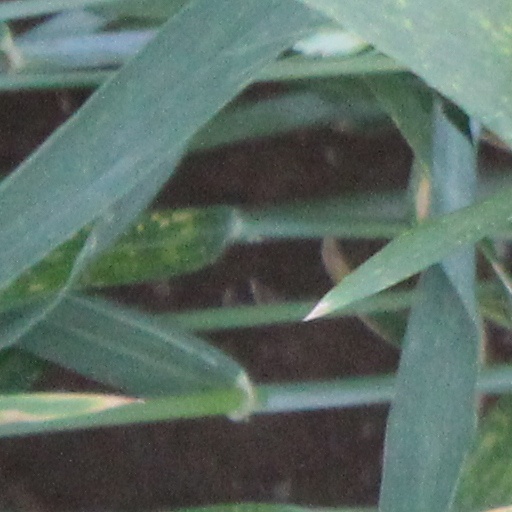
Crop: wheat